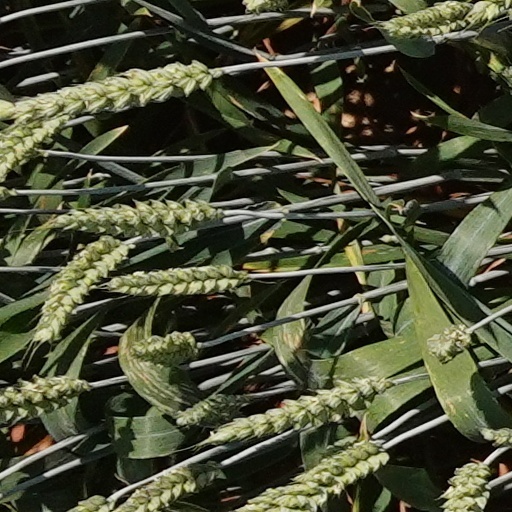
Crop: wheat